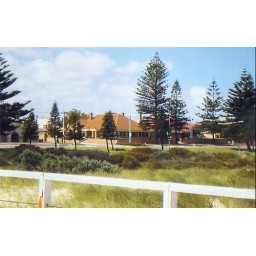
trees near ashton road